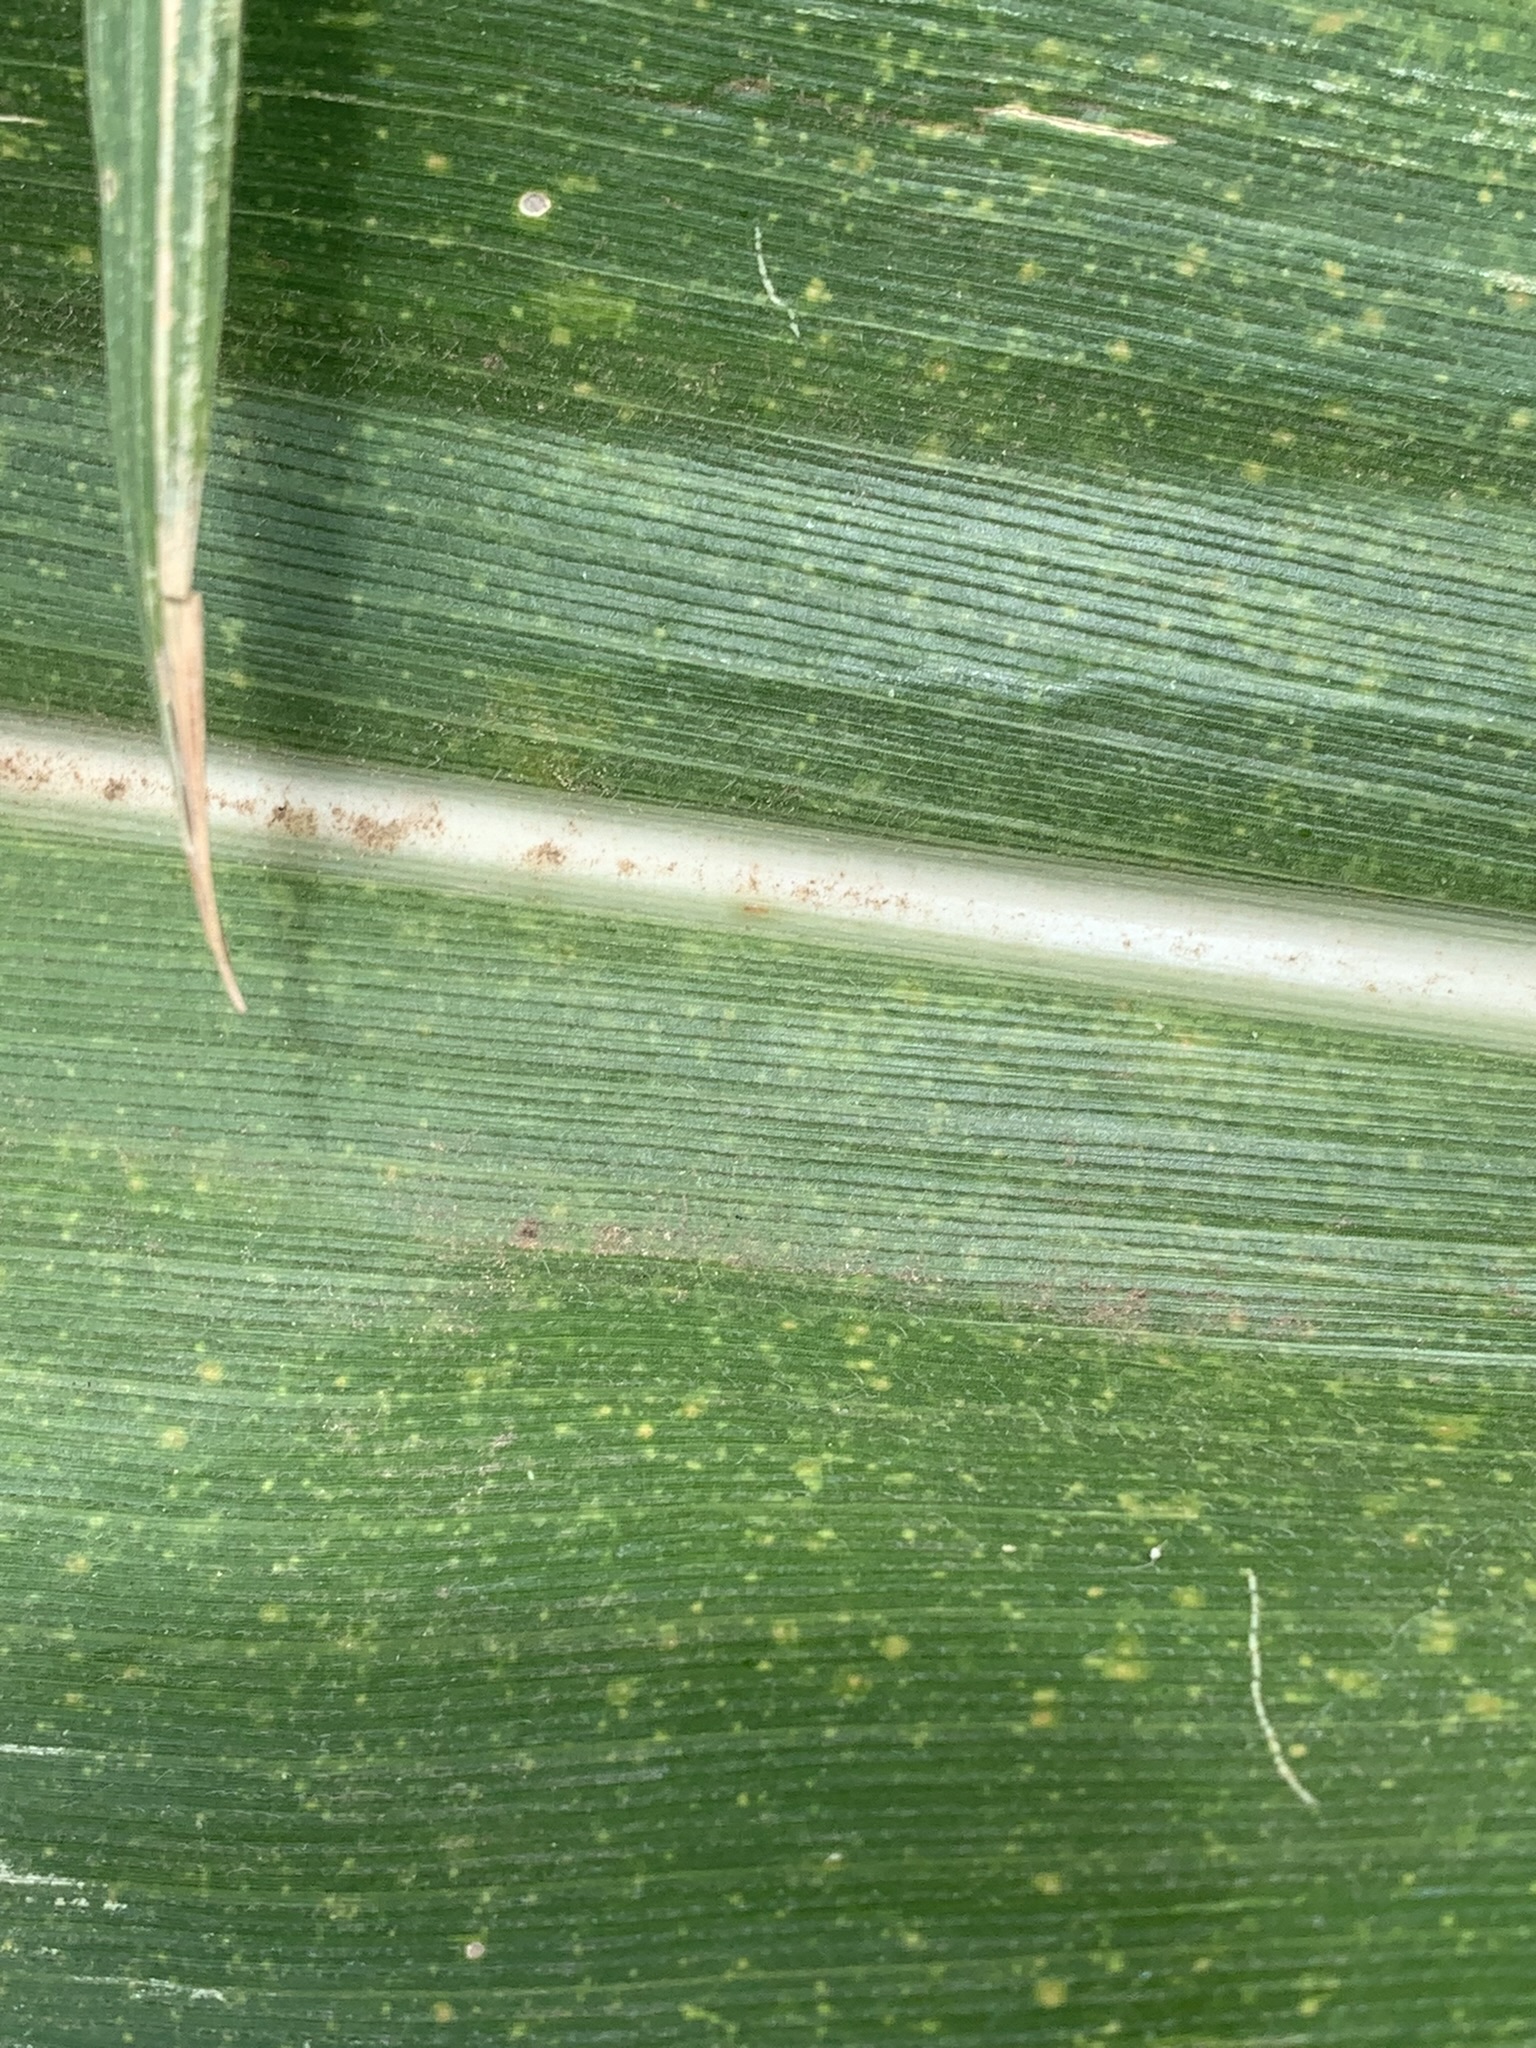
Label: MLN